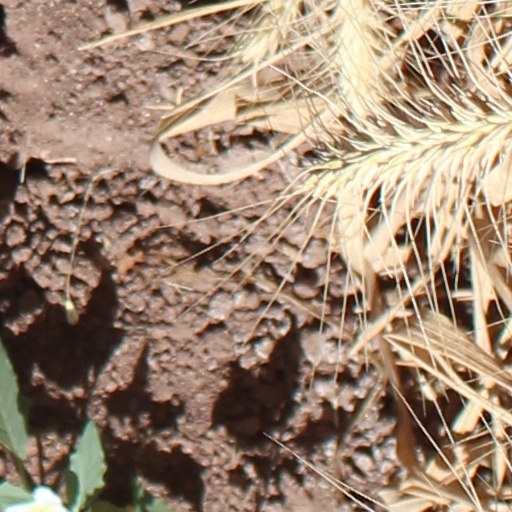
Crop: wheat